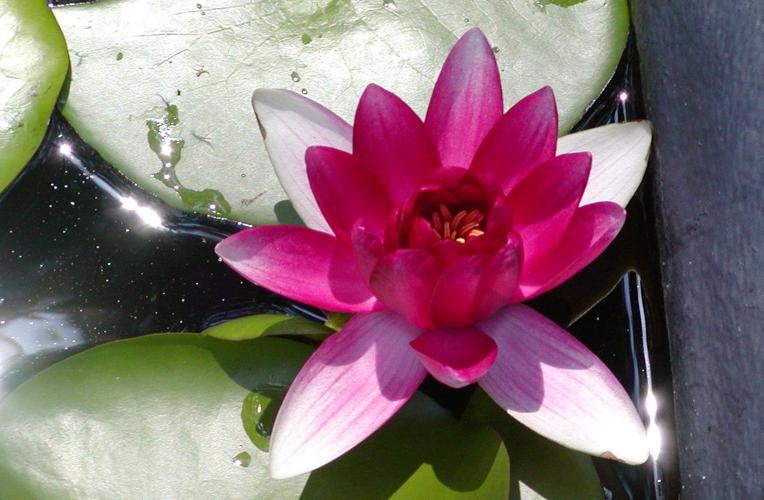
Label: water lily